Vaskiluoto power stations

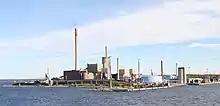
Vaskiluoto power plants viewed from the sea

The Vaskiluoto power stations complex situated on the Gulf of Bothnia island of Vaskiluoto in Vaasa, Finland, comprises three separate power stations connected to the Finnish national grid, Fingrid.